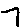
Label: 7